Caroline Farberger

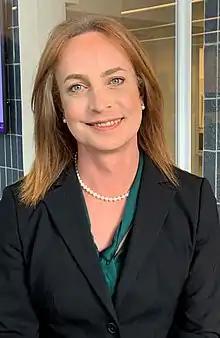
Farberger in September 2019

Caroline Farberger (born 1967) is a Swedish business executive currently working as chairwoman, board advisor and board member on several boards. She previously served as the CEO of the Swedish company , part of the ICA Group, from 2016 to 2022. Formerly having lived as a man, Farberger is known for being the first Swedish top CEO coming out as transgender. She came out at the age of 49.